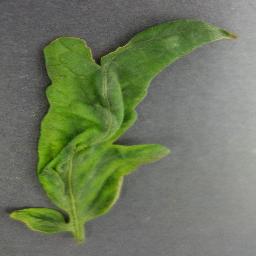
Label: Tomato___Tomato_Yellow_Leaf_Curl_Virus